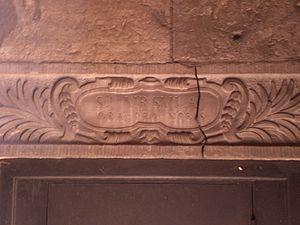
Sainte Ursule, chapelle du Palais de Liège, linteau
Le palais des princes-évêques de Liège ou palais épiscopal de Liège, se situe sur la place Saint-Lambert dans le centre de Liège. Le Palais actuel, devenu le palais de justice de Liège, a été reconstruit au XVIᵉ siècle à l'initiative du cardinal Érard de La Marck, à l'emplacement d'un ancien édifice détruit lors du sac de Charles le Téméraire. Une nouvelle aile néo-gothique, le palais provincial, est construite entre 1849 et 1853.
Le patrimoine religieux de Liège jusqu'à la Révolution française compte un palais épiscopal, une cathédrale, sept collégiales, une chartreuse, huit abbayes d'hommes et de femmes, vingt-trois couvents d'hommes et vingt-sept couvents de femmes, trente-deux paroisses, une vingtaine d'hôpitaux et autant d'hospices, une trentaine de béguinages, des dizaines de chapelles, soit plus d'une centaine d'oratoires dont une cinquantaine desservis par des religieux réguliers.